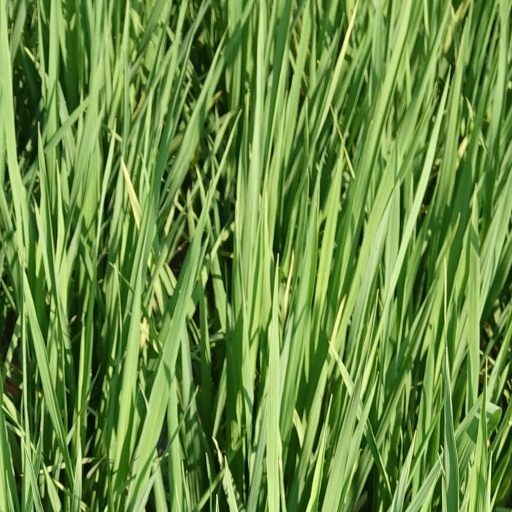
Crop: rice